Robert Catesby

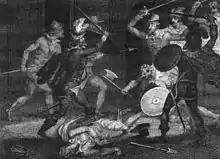
"Percy and Catesby slain in attempting their escape from Holbeach", unknown artist

By 20 July 1605, 36 barrels of gunpowder had been stored in the undercroft, but the ever-present threat of the plague yet again prorogued the opening of Parliament, this time until 5 November 1605. Catesby had borne much of the scheme's financial cost thus far, and was running out of money. As their plans moved closer to fruition, during a secret meeting at Bath in August at which he, Percy and Thomas Wintour were present, the plotters decided that "the company being yet but few" he was to be allowed to "call in whom he thought best". Catesby soon added Ambrose Rookwood, a staunch Catholic who was both young and wealthy, but who most importantly owned a stable of fine horses at Coldham. For the plan to work Rookwood and his horses needed to be close to the other conspirators, and so Catesby persuaded him to rent Clopton House at Stratford-upon-Avon. Francis Tresham was brought into the plot on 14 October. Also descended from William Catesby, Tresham was Robert's cousin, and as young children the two had often visited White Webbs. Although his account of the meeting is weighted with hindsight (when captured he sought to distance himself from the affair), he asked Catesby what support for the Catholics would be forthcoming once the king had been killed. Catesby's answer, "The necessity of the Catholics [was such that] it must needs be done", in Fraser's opinion this demonstrates his unwavering view on the matter, held at least since his first meeting with Thomas Wintour early in 1604. The final conspirator to be brought in was Everard Digby, on 21 October, at Harrowden. Catesby confided in Digby during a delayed Feast of Saint Luke. Like Rookwood, Digby was young and wealthy, and possessed a stable of horses. Catesby told him to rent Coughton Court near Alcester, so that he would "the better to be able to do good to the cause [kidnap Princess Elizabeth]".